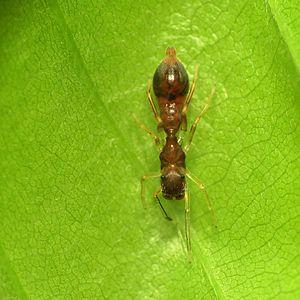
Synemosyna formica est une espèce d'araignées aranéomorphes de la famille des Salticidae.